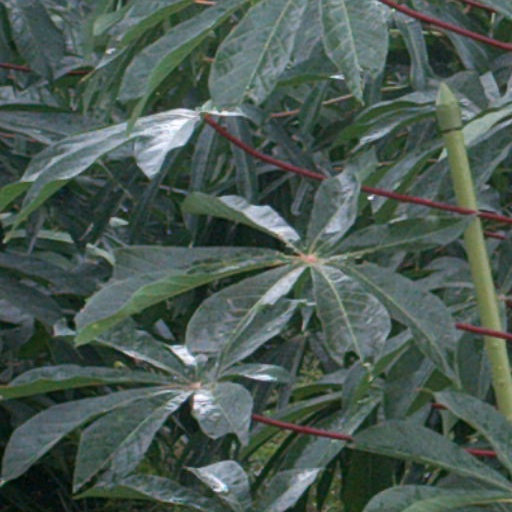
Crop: cassava